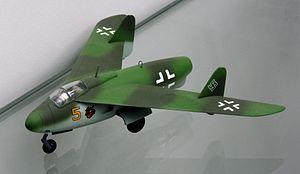
Wunderwaffe est un terme utilisé par le ministère du Reich à l'Éducation du peuple et à la Propagande, dirigé par Joseph Goebbels, pour désigner des armes révolutionnaires censées permettre le renversement de la situation militaire catastrophique du Troisième Reich à la fin de la Seconde Guerre mondiale et assurer sa victoire ultime.